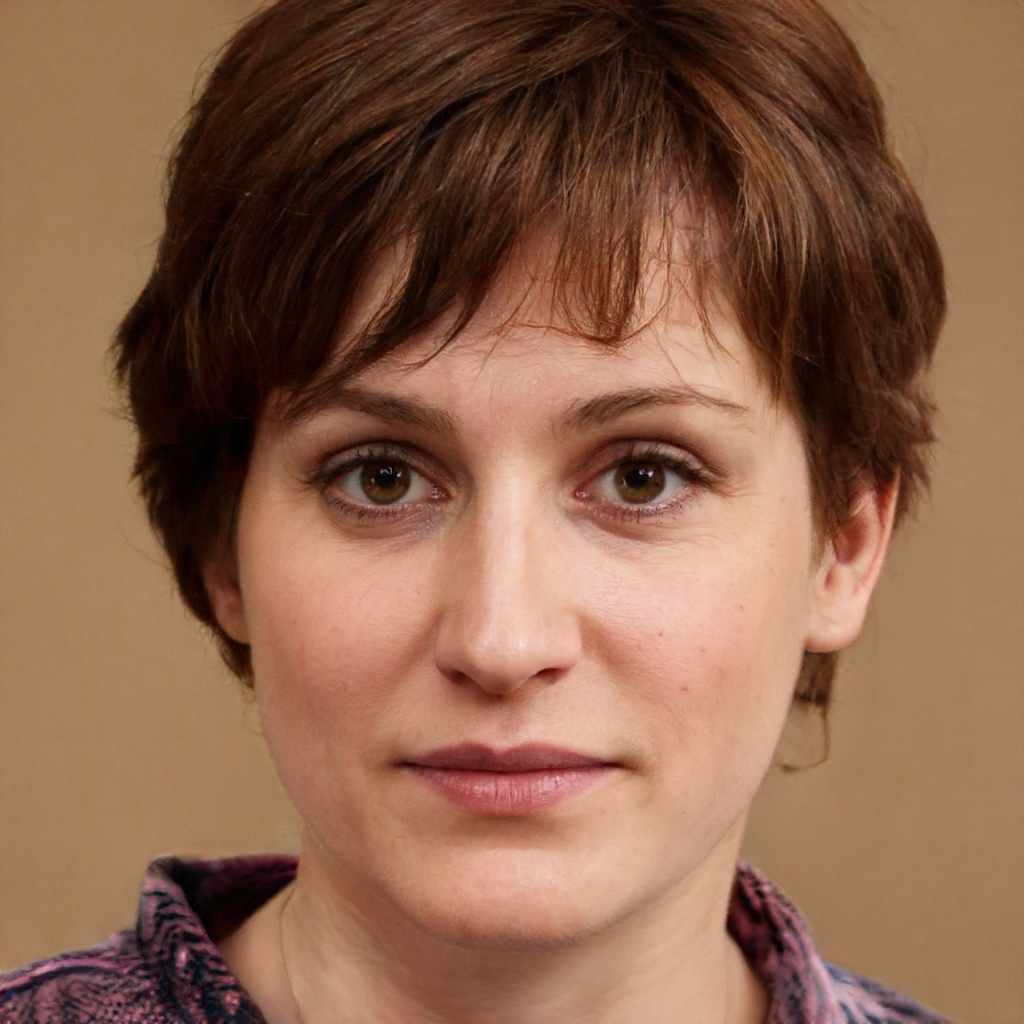
Gender: Female